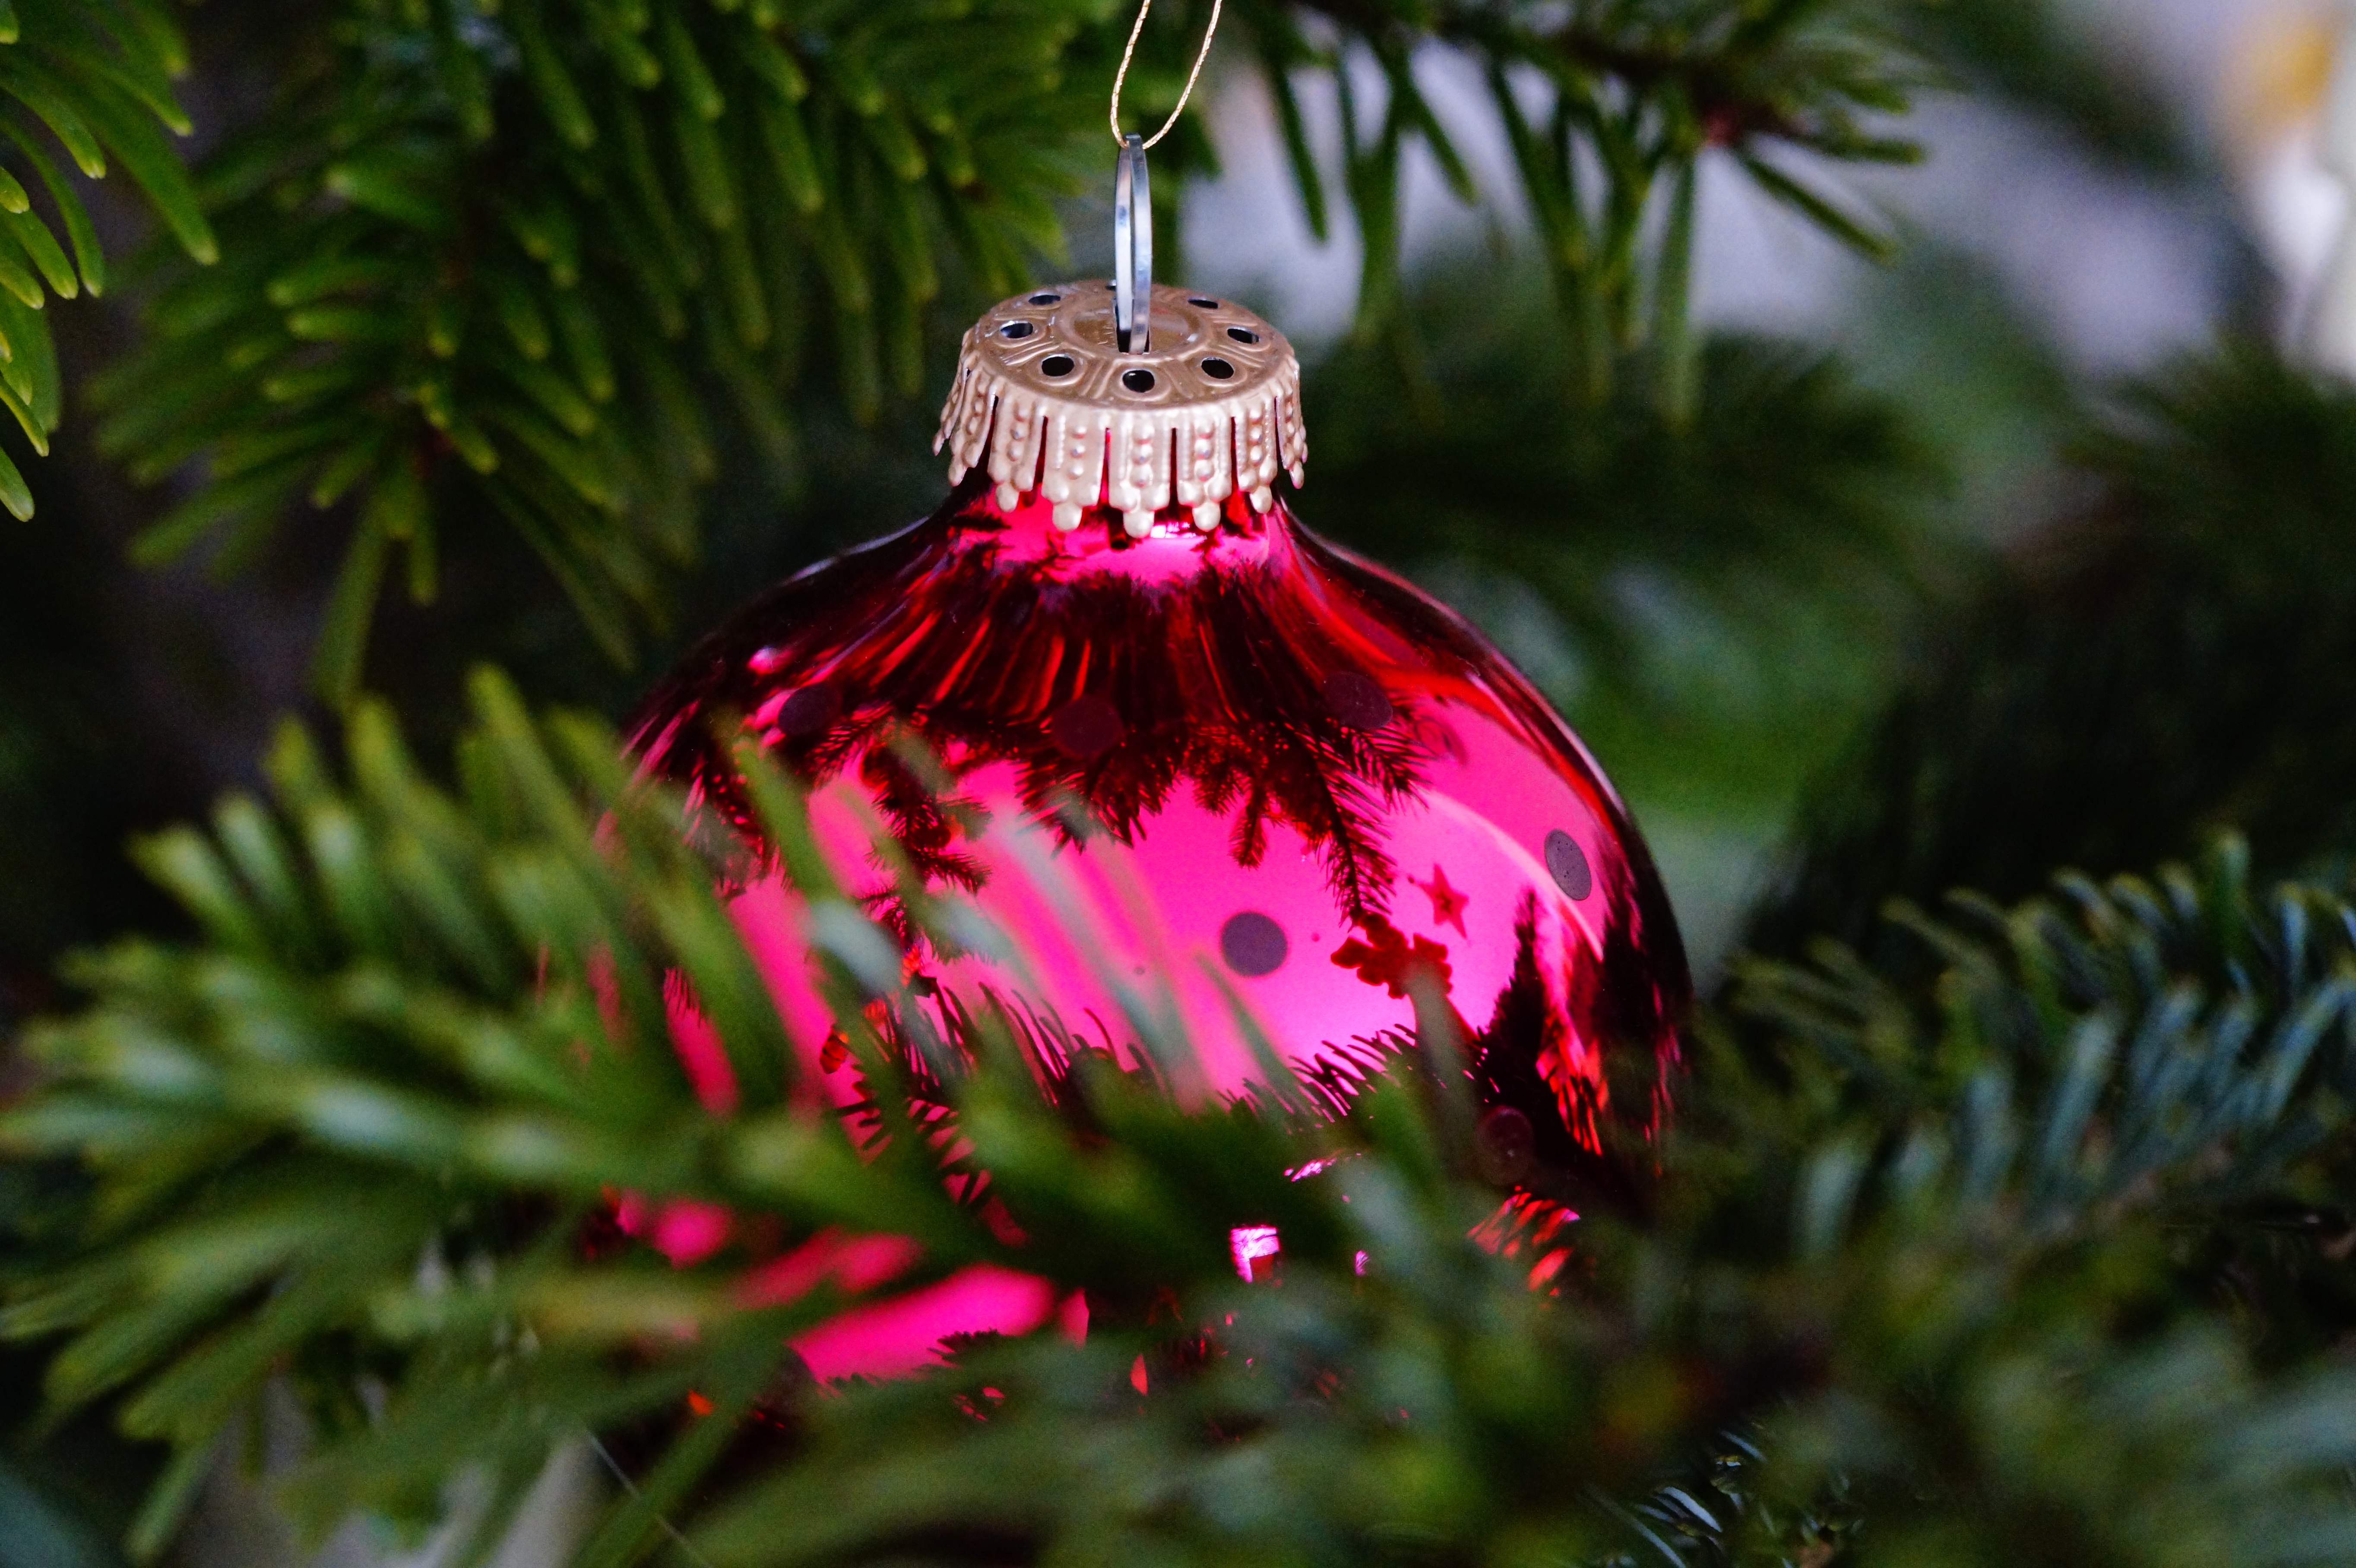
tree, branch, plant, leaf, flower, petal, decoration, green, red, shine, botany, christmas, fir, flora, christmas tree, bauble, christmas ornament, advent, christmas decoration, christmas time, ball, christmas bauble, shiny, glass ball, christmas eve, macro photography, christmas decorations, weihnachtsbaumschmuck, christmas ornaments, tree decorations, depend, woody plant, land plant, weihnachstkugel